Hernando Beach, Florida

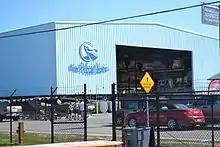
Blue Pelican Marina

However, the area's growth faced regulatory challenges when wetland development restrictions were imposed in 1971, halting further expansion. This led to a legal dispute between Sasser, the state authorities, and the Hernando County Commission, resulting in the preservation of Hernando Beach's natural state. Despite these legal battles, Sasser's legacy lives on as visitors and residents alike continue to appreciate the area's untouched allure and breathtaking coastal flats.